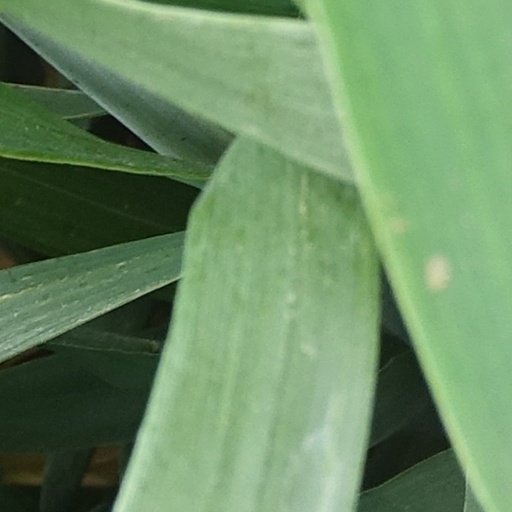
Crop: wheat